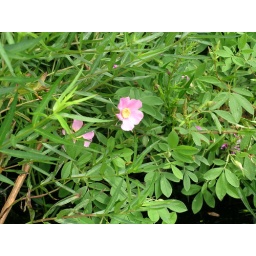
A flower upon water